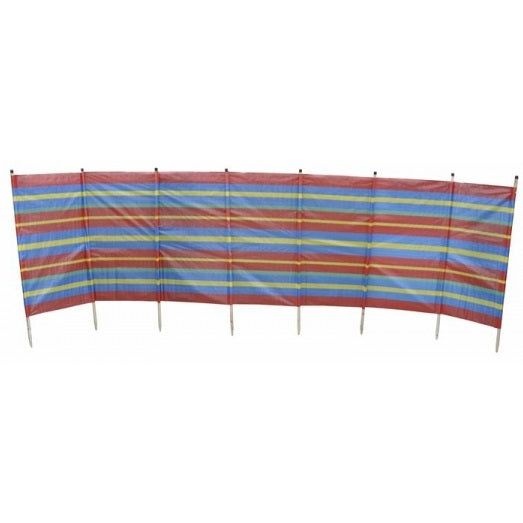
8 Pole Standard Windbreak Blue/Red
Brand: yello
8 Pole windbreak Blue/red Stripes Approx size 450cm x 114cm tall
Category: Sporting Goods > Outdoor Recreation > Camping & Hiking > Windbreaks